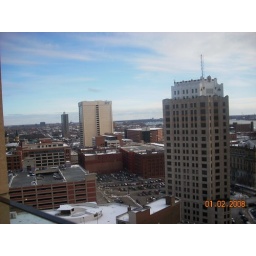
waterboard building from my aunts office in compuware